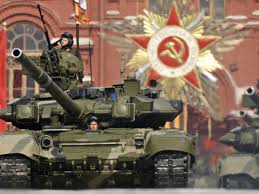
Label: T-64